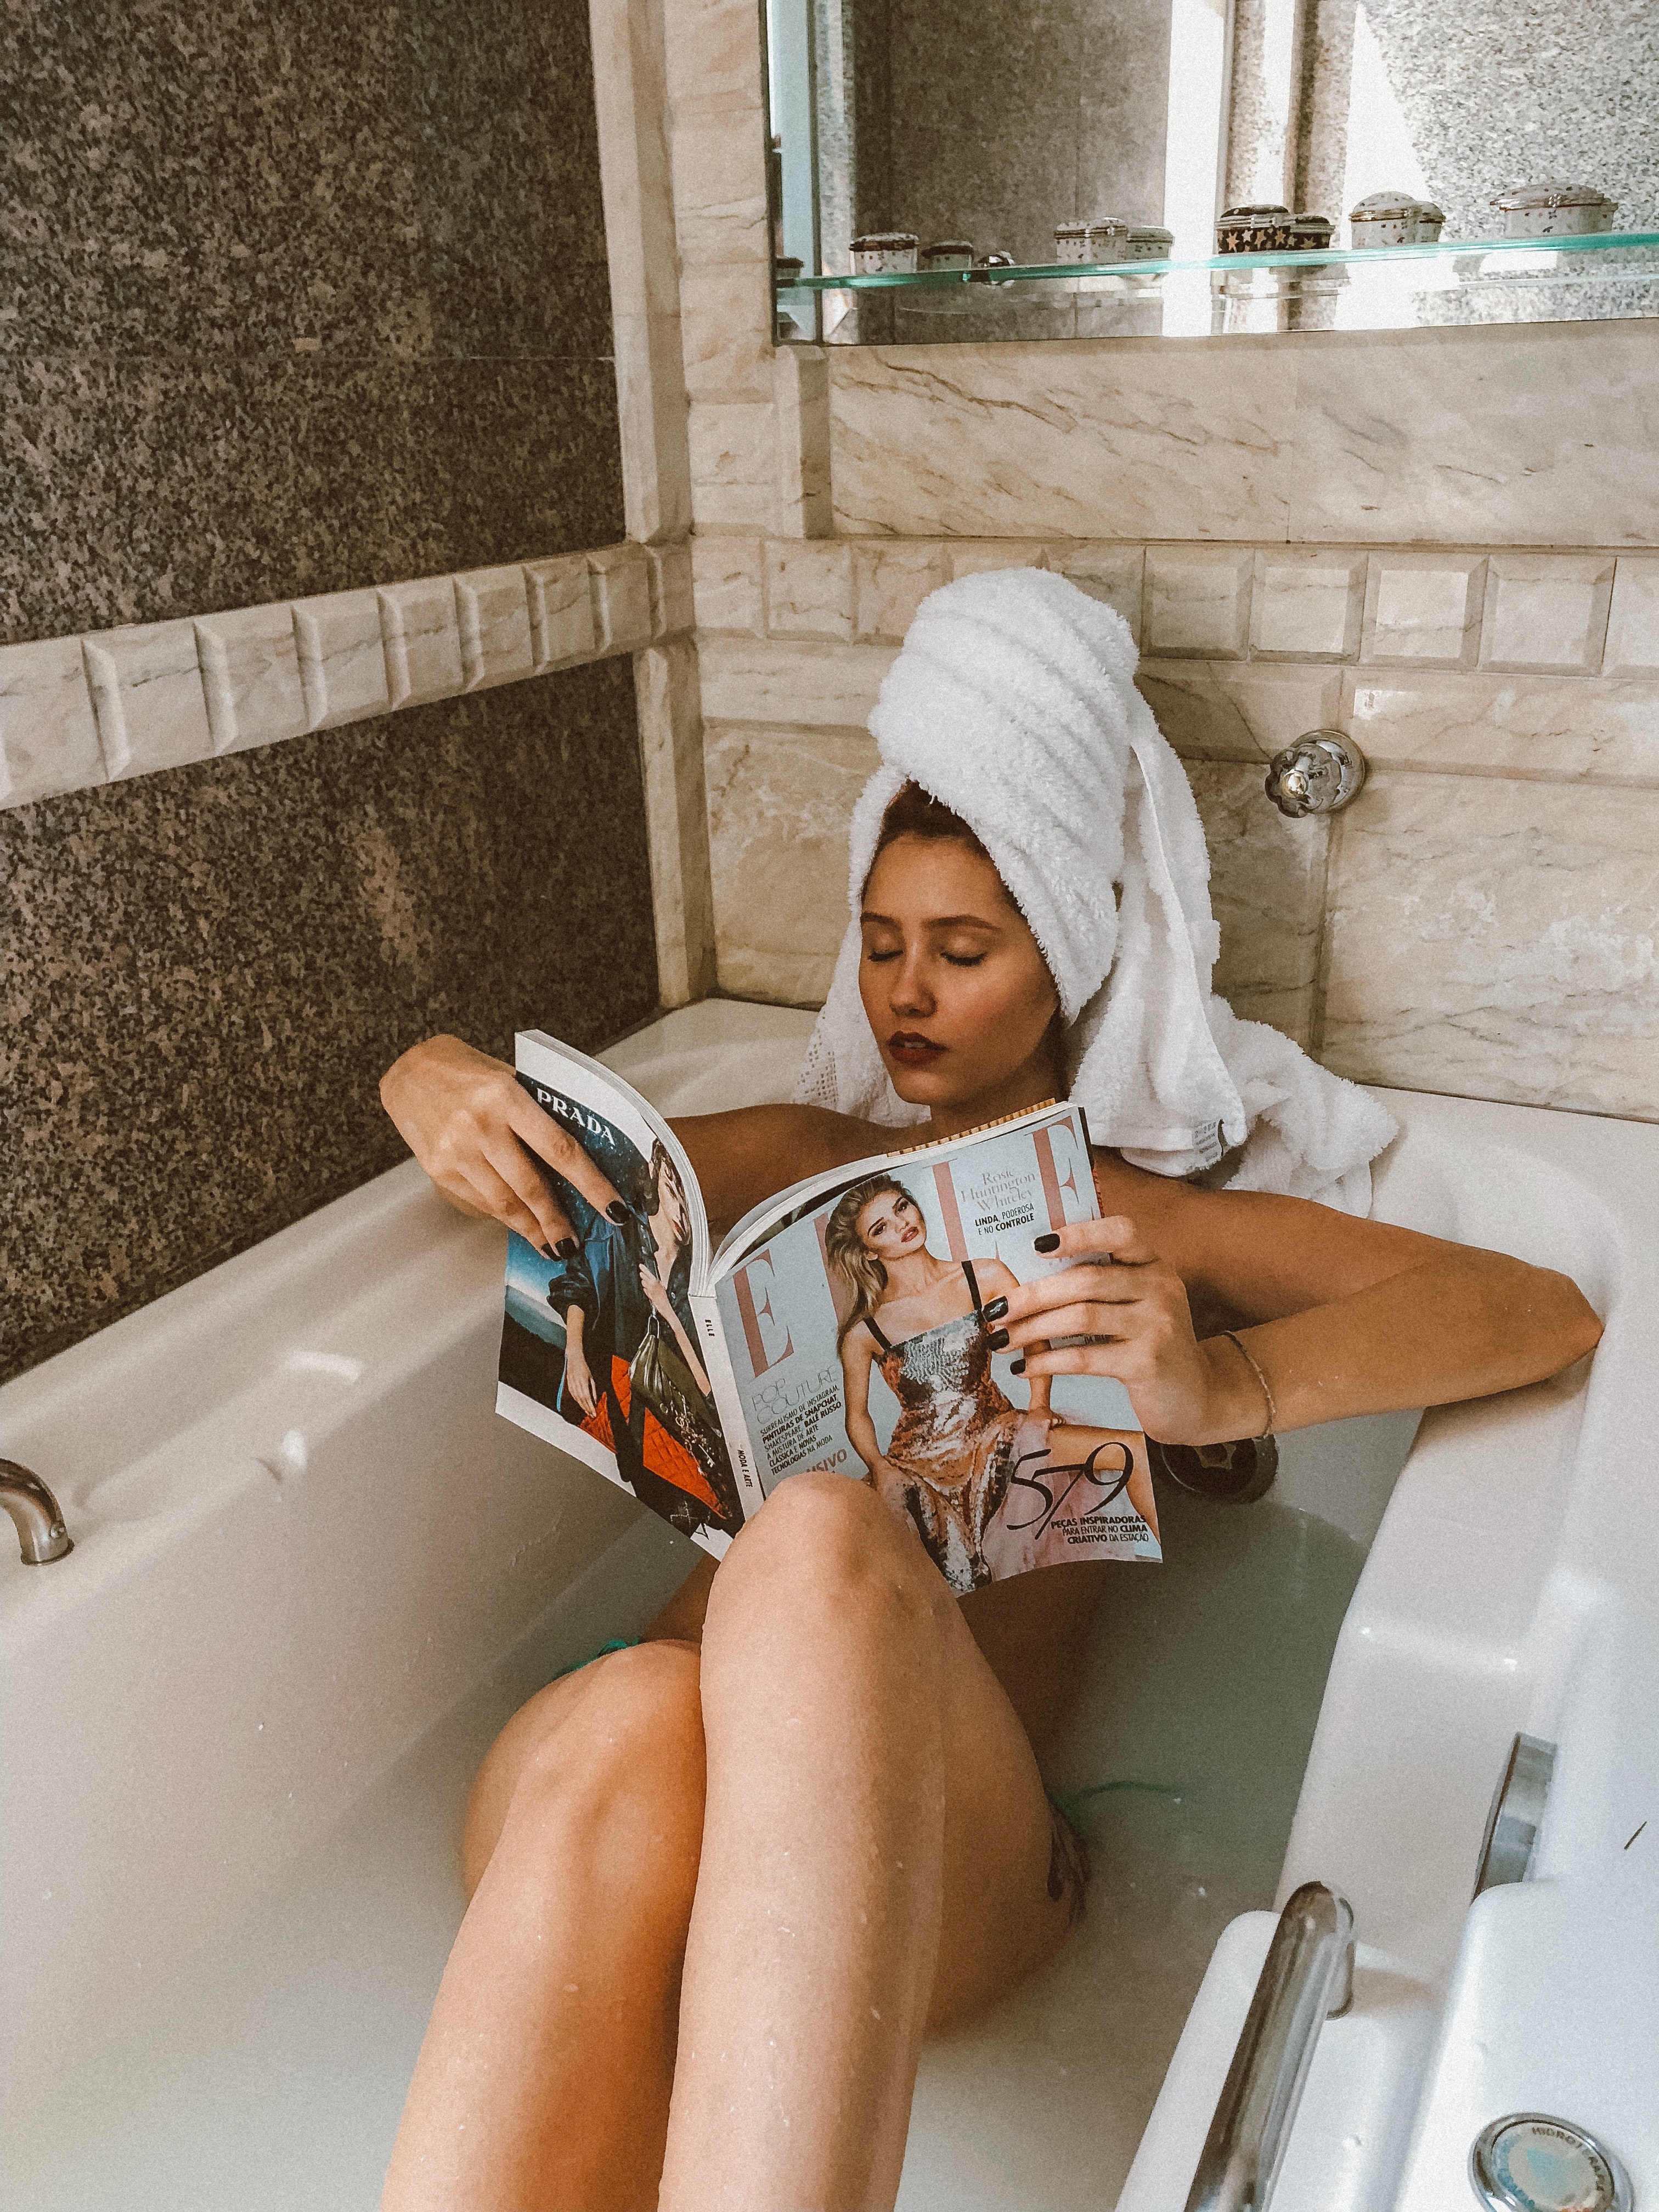
leg, human leg, room, thigh, plumbing fixture, bathtub, sitting